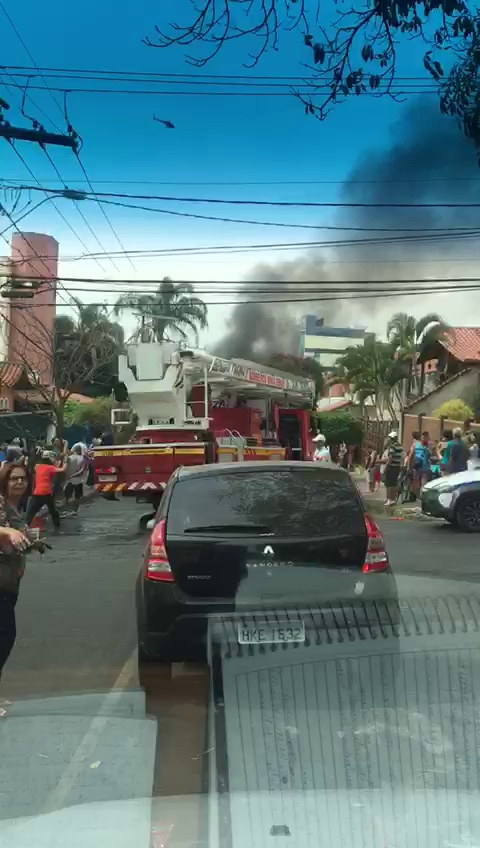
Fire: no
Smoke: yes